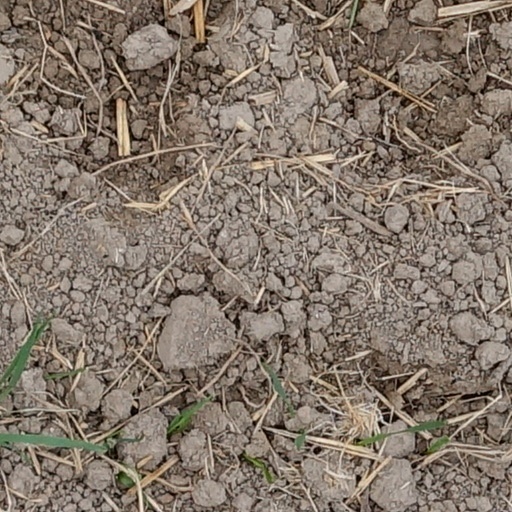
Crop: wheat